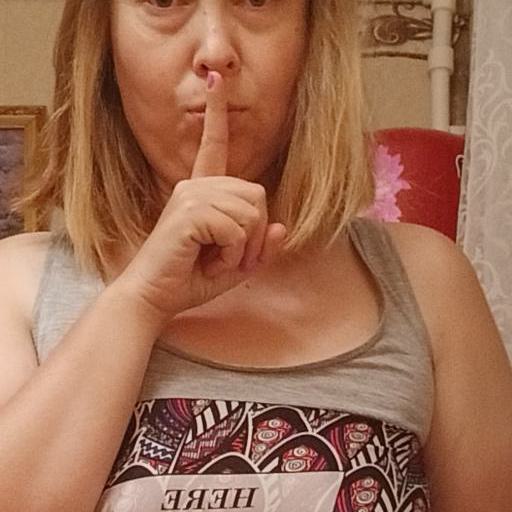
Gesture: mute